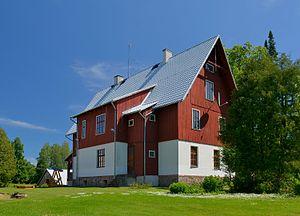
Saburi est un village de la Commune de Alatskivi du Comté de Tartu en Estonie.